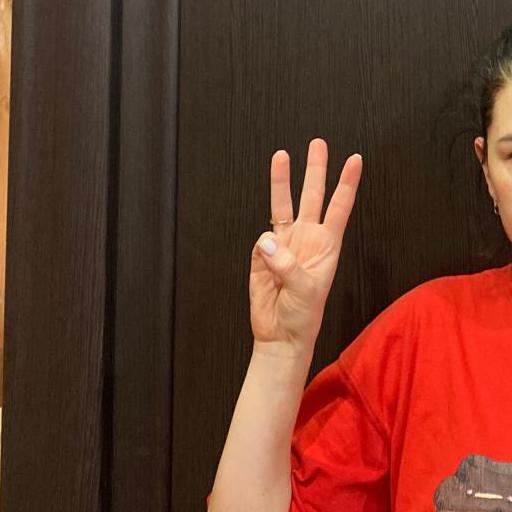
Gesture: three